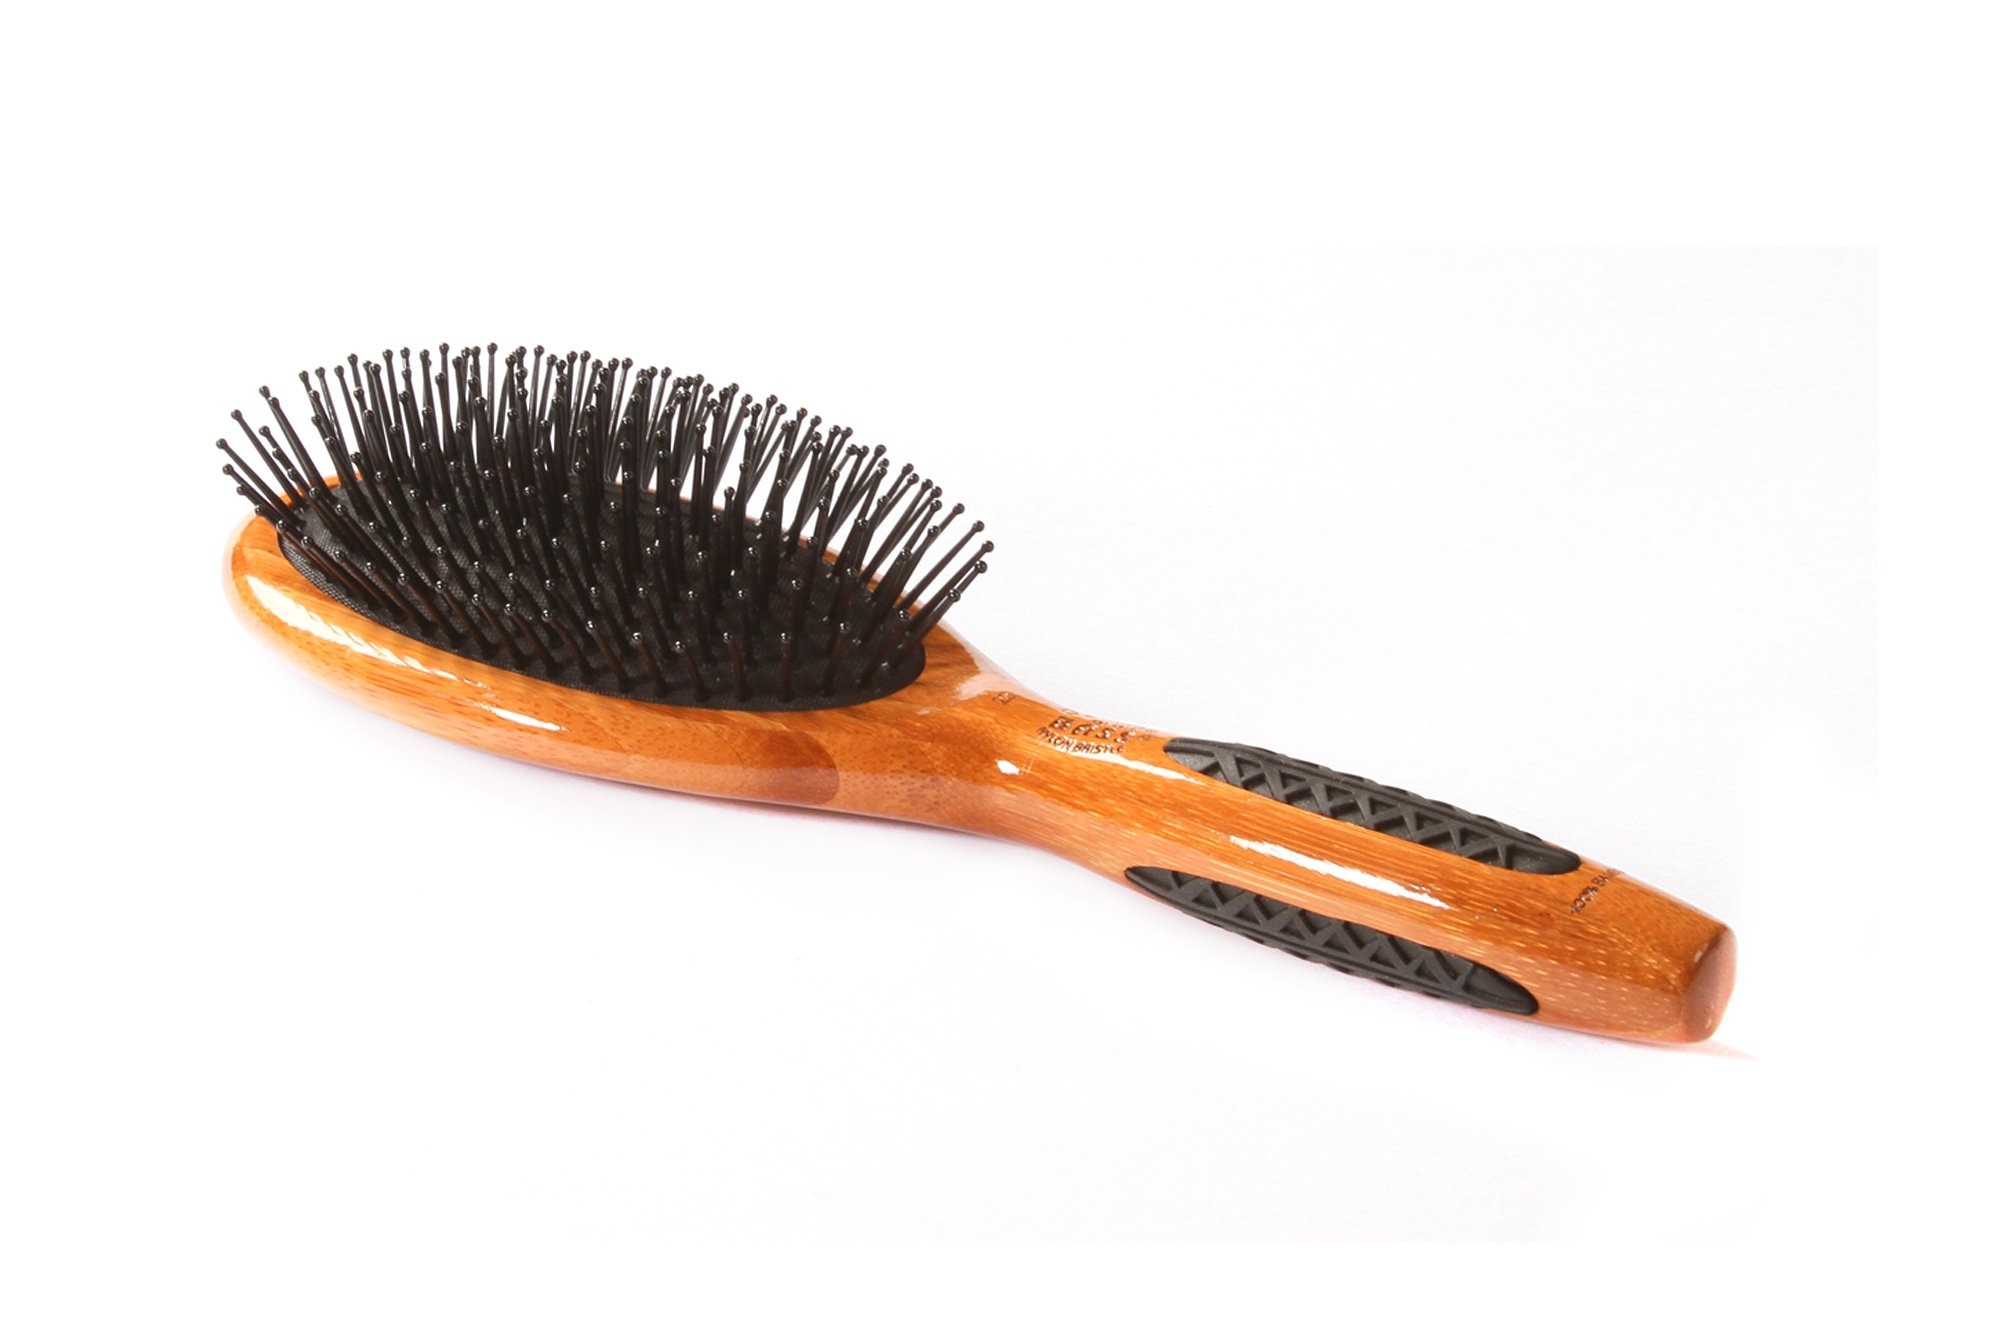
Item Name: Bass Brushes Large Oval Nylon Wood Brush, 1 EA
Bullet Point 1: Professional grade nylon pins glide smoothly through the hair for a clean even finish.
Bullet Point 2: Eco-friendly natural bamboo handle with a luxury grade finish.
Bullet Point 3: Helps remove dander, particles, and other impurities.
Bullet Point 4: Used and recommended by professional hairstylists all over the world.
Bullet Point 5: For all hair types.
Product Description: For nearly 40 years, Bass has designed luxury grade brushes with an emphasis on natural and durable materials for long product life and environmental sustainability. Our brushes are used and endorsed by professional stylists, barbers and estheticians all over the world. Our Style & Detangle brushes use professional grade nylon pins and are expertly designed to glide smoothly through the hair for a clean even finish.
Value: 1.0
Unit: Count

Price: 22.045